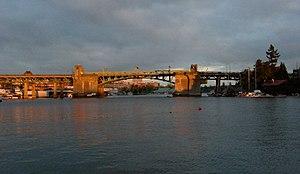
Portage Bay est un bras du Lac Union situé dans la ville américaine de Seattle. Cette baie fait partie du canal reliant le Puget Sound au Lac Washington.